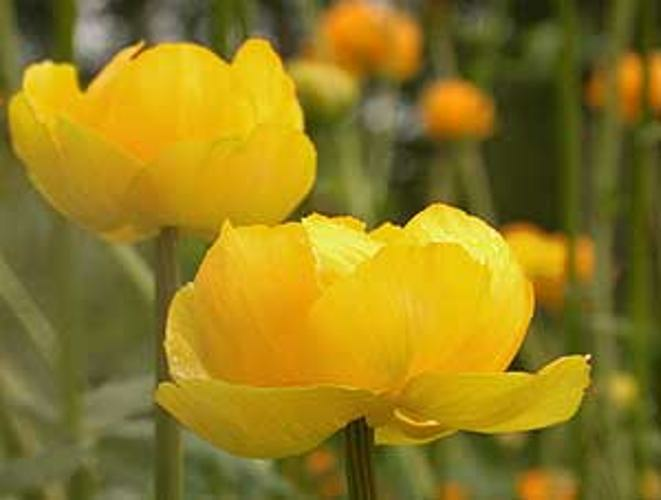
Flower: globe-flower